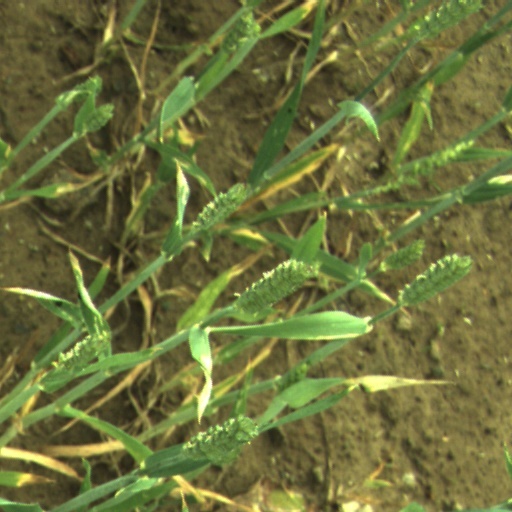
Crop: wheat